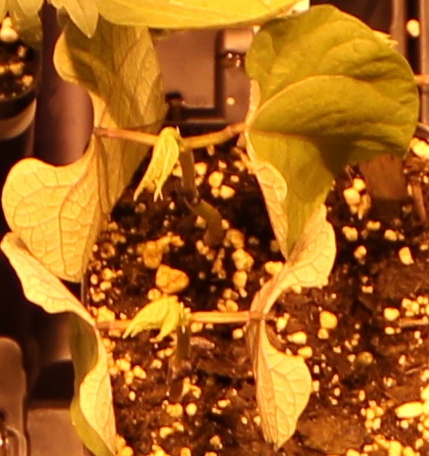
Label: Blackbean